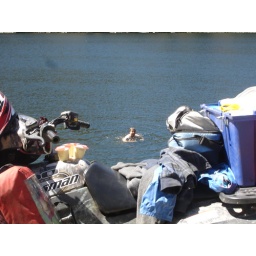
Me after swimming in Mirror lake on the way up to Tincup Pass